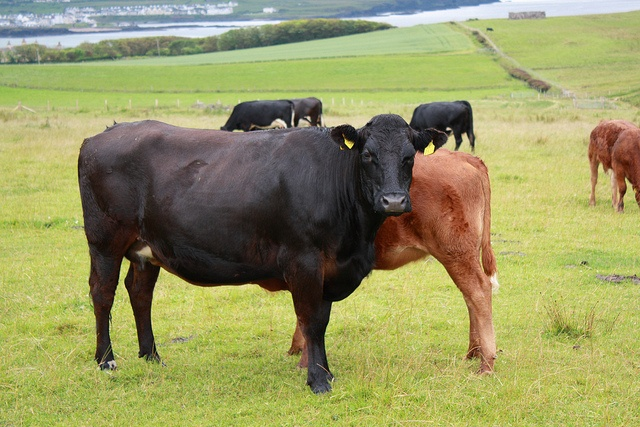
The herd of cows are standing in a field of short grass.
Several cows standing in a pasture, some of them grazing.
Several cows graze in a field while one looks towards the camera.
cows with ear tags standing in a field
Multiple bulls are standing in a field of grass.